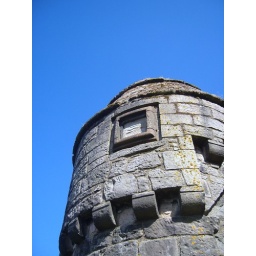
A picture of part of Newark Castle, Port Glasgow against the bright blue sky